Picentes

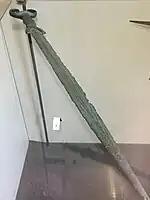
Picene bronze sword 9th c. BC

The birth and spread of the Picene civilisation mark the transition from the Bronze Age to the Iron Age in the Marche region. In the first phase, the Piceni necropolises and settlements show a gradual passage between these two ages, given the close archaeological links with the previous Bronze Age civilisations widespread in the Marche: the Apennine culture and the Proto-Villanovan culture. From the point of view of funeral customs, the Picenes are distinguished from previous civilisations by the use of the burial ritual (curled up and on a bed of gravel), but among the elements of continuity with the cultures of the Bronze Age there is the continuation, although in small numbers only, of incineration tombs.